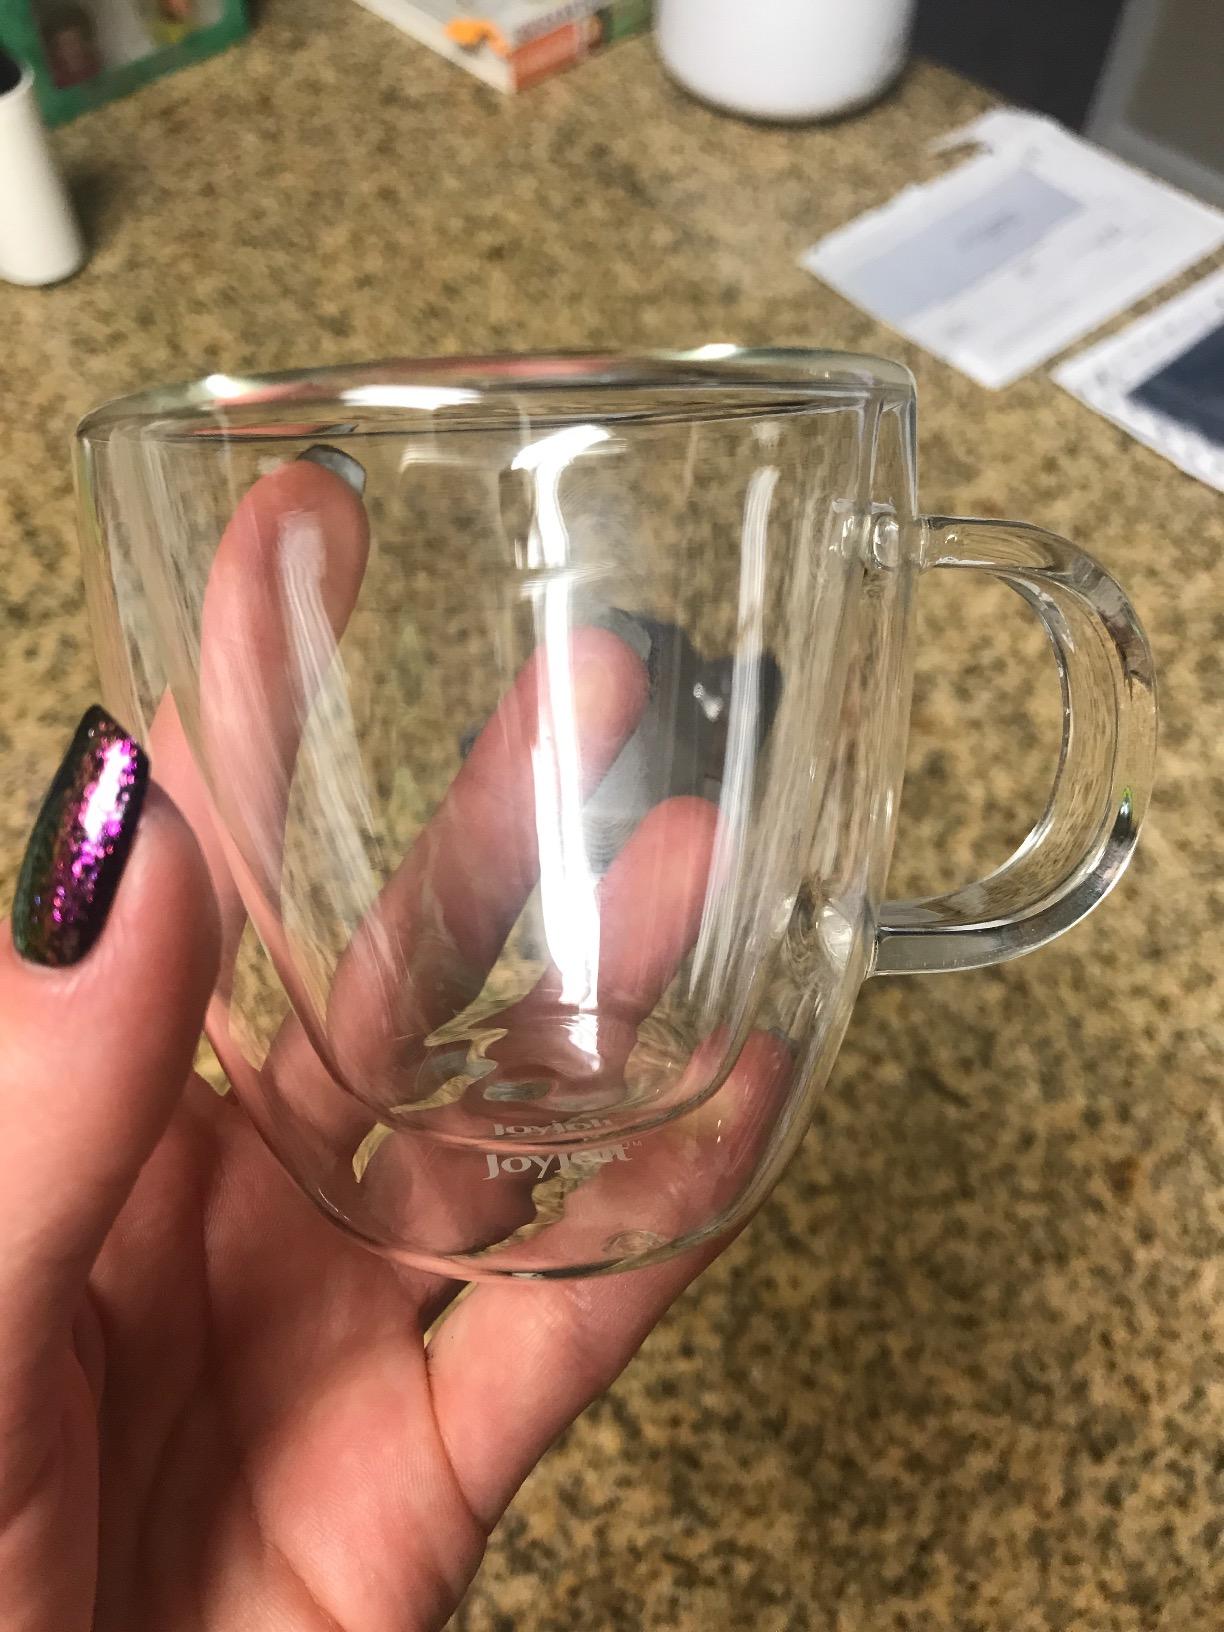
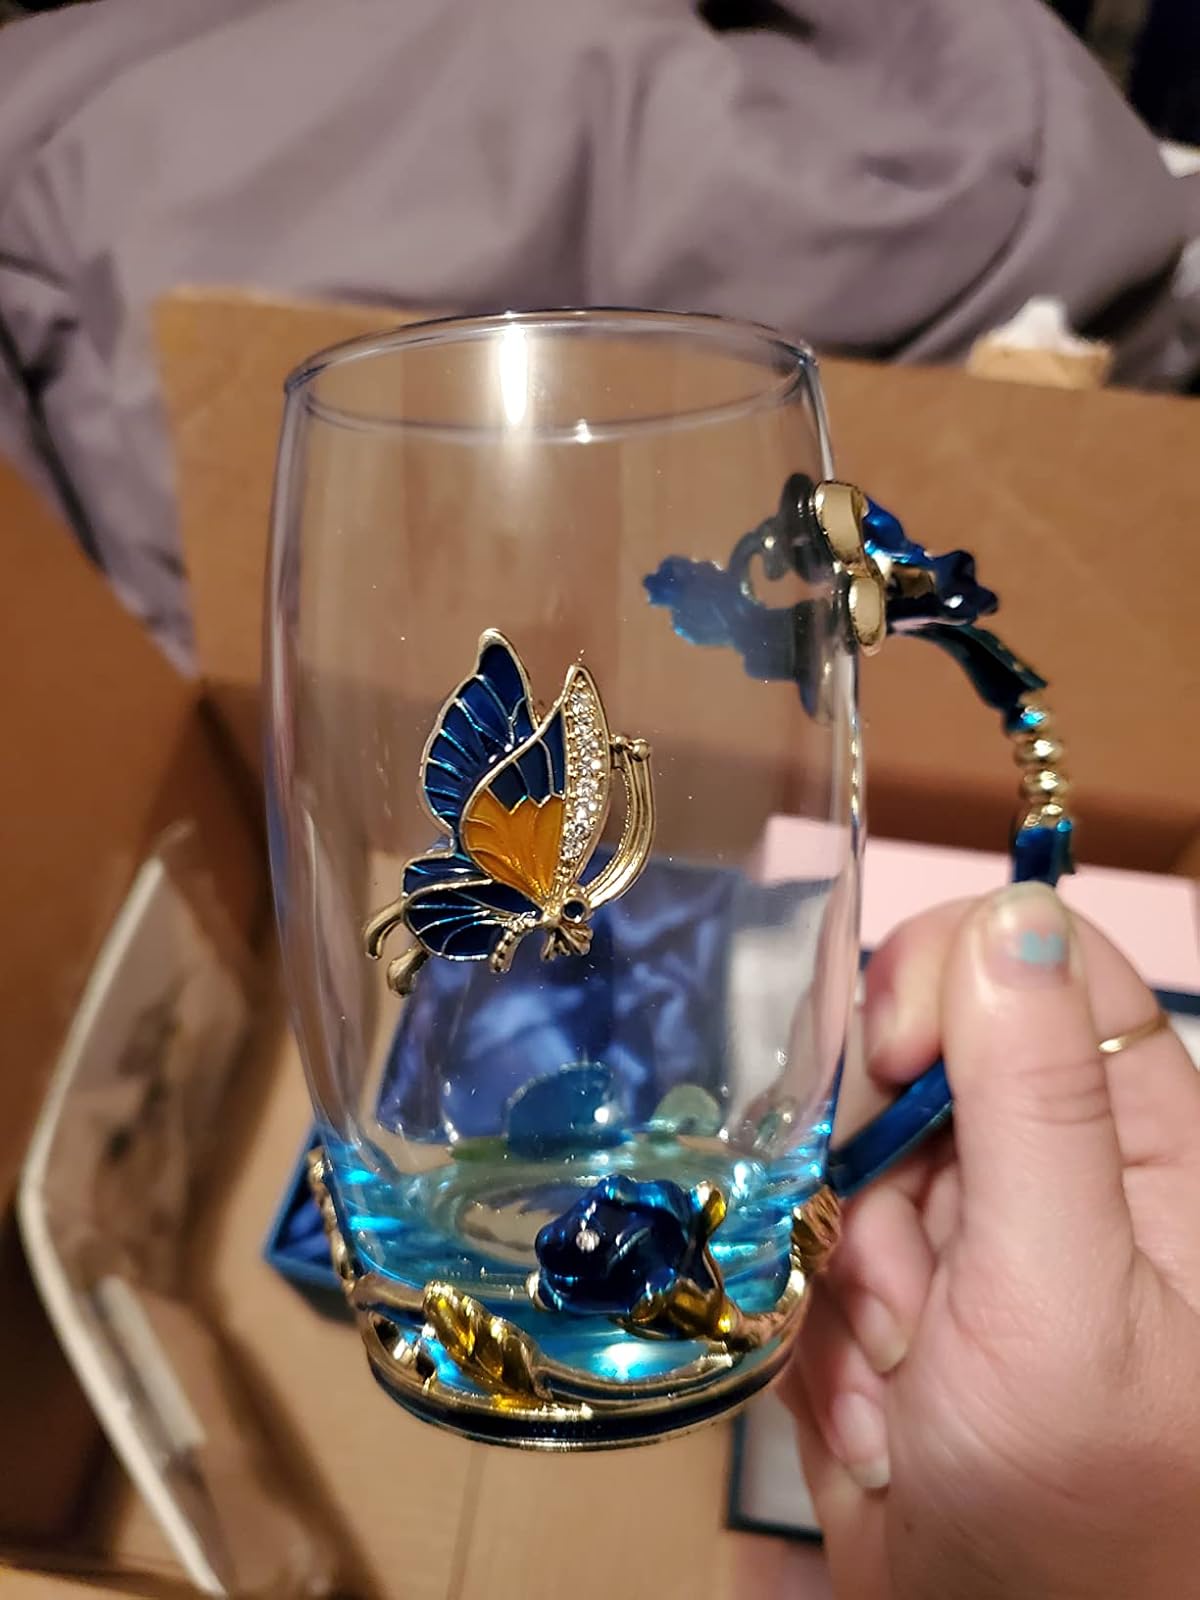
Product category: items_mug
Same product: no